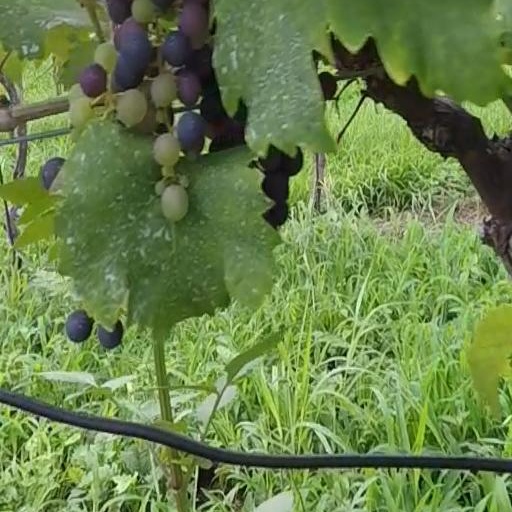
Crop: grape